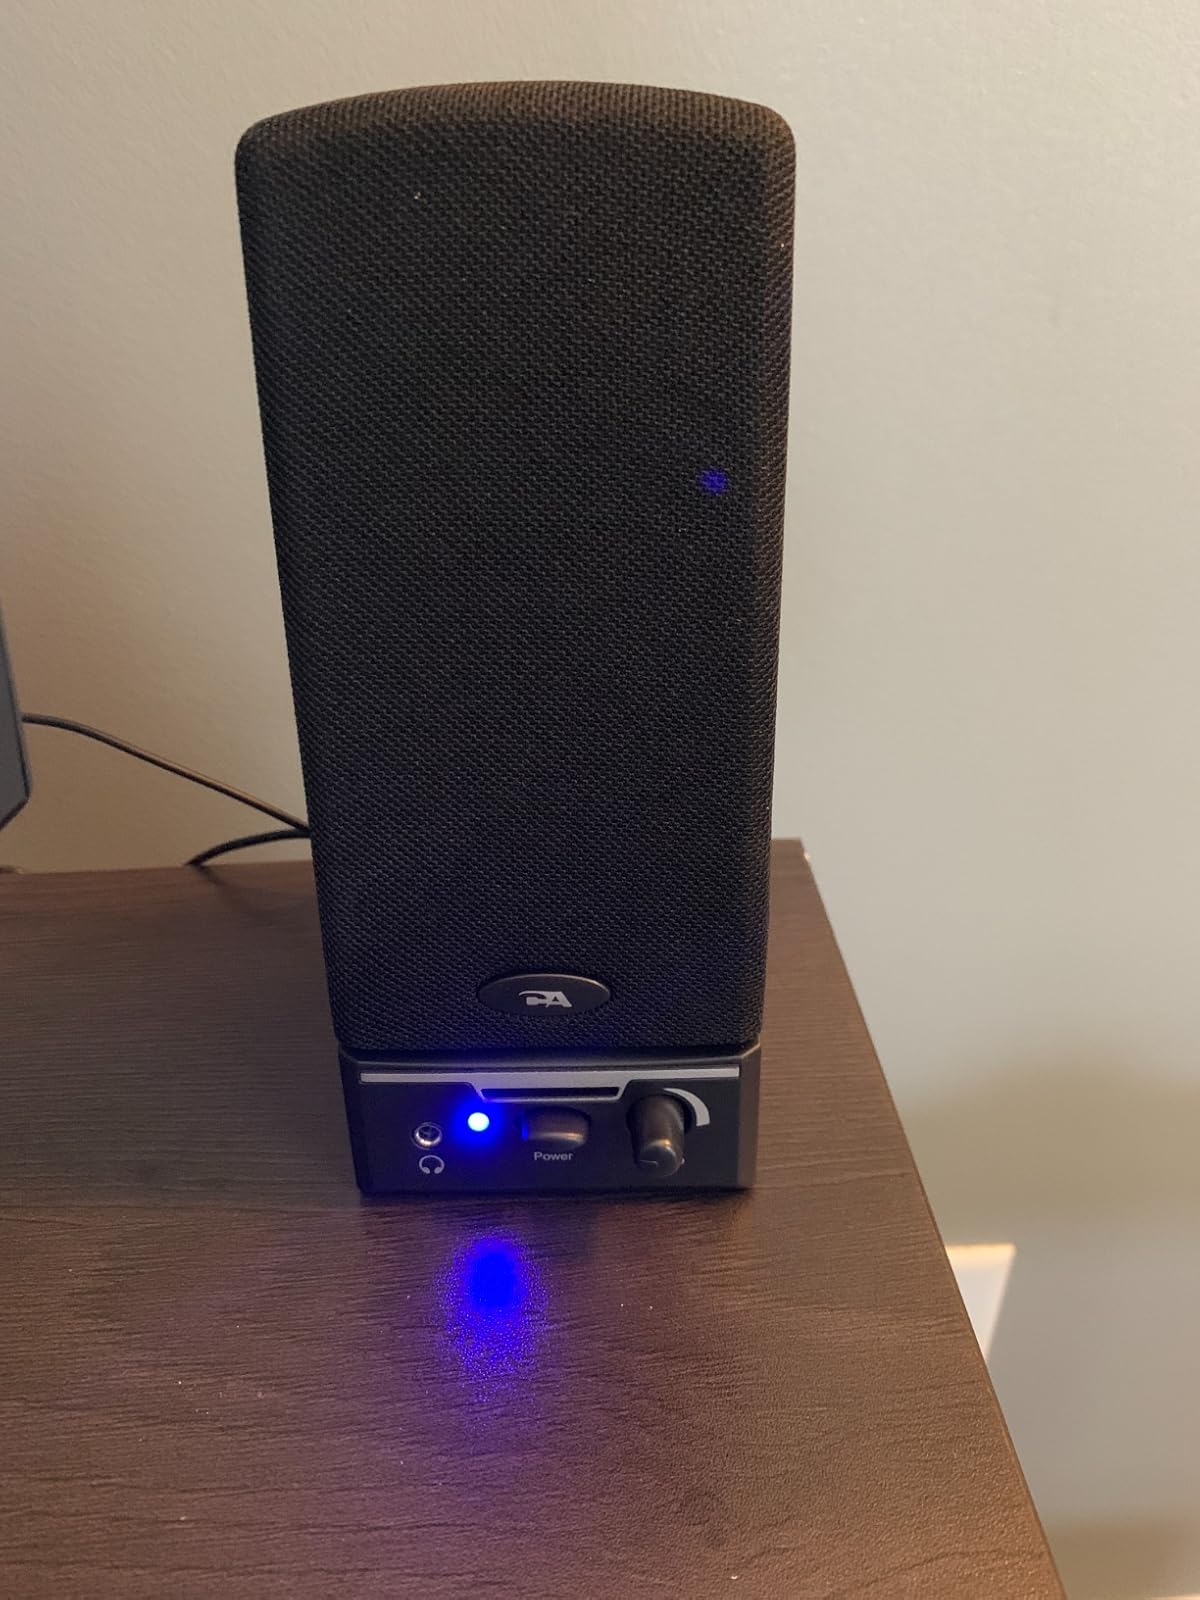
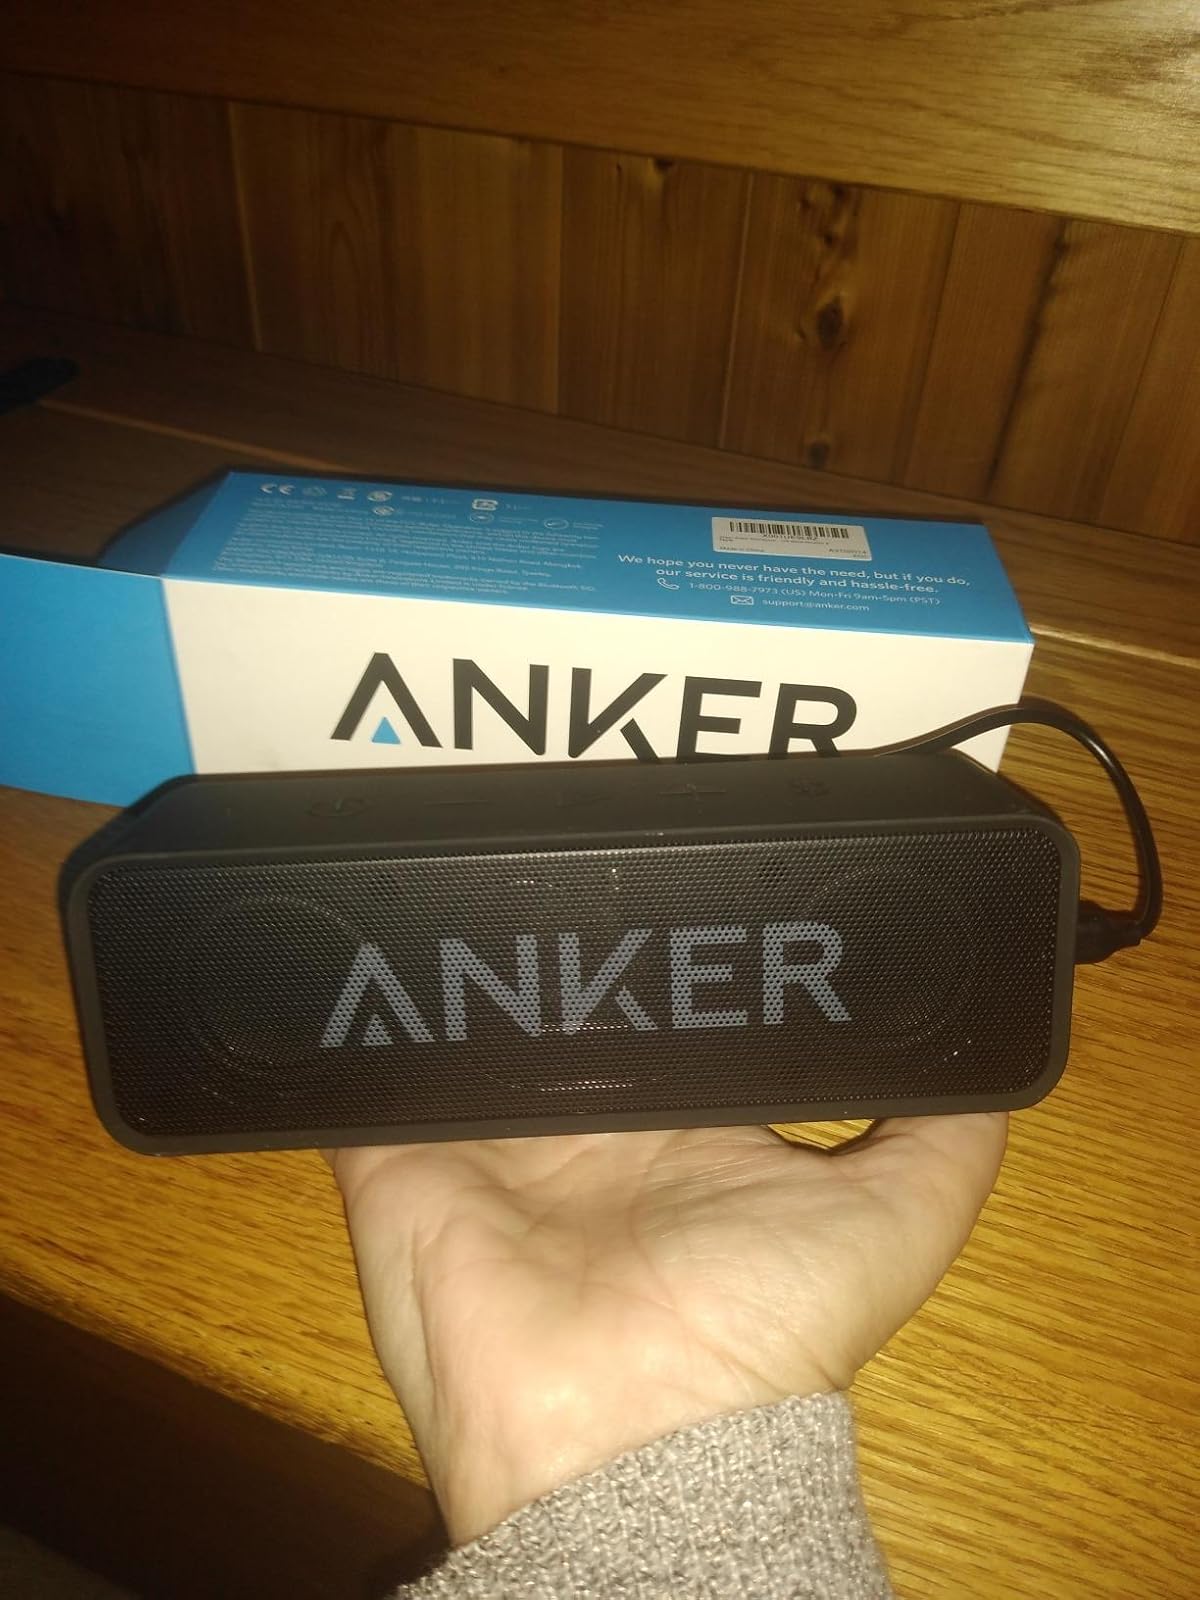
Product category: speaker
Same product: no